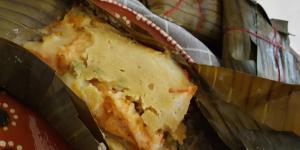
tamales colombianos